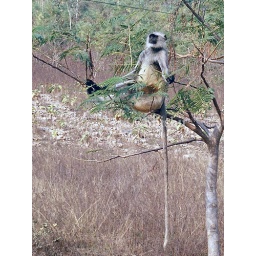
A langoor sitting on a road side tree.He looks around as if he is the King observing his territory.